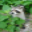
Label: raccoon